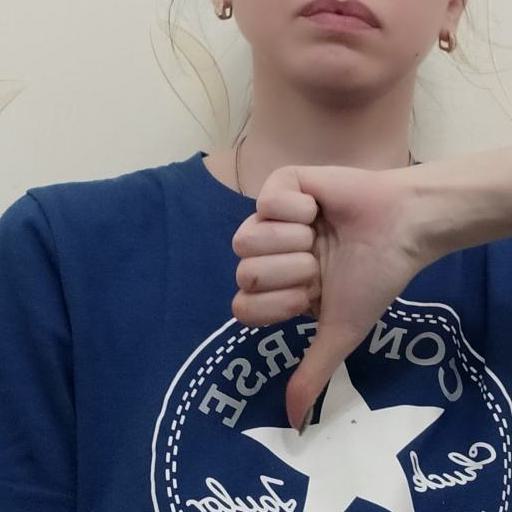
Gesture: dislike